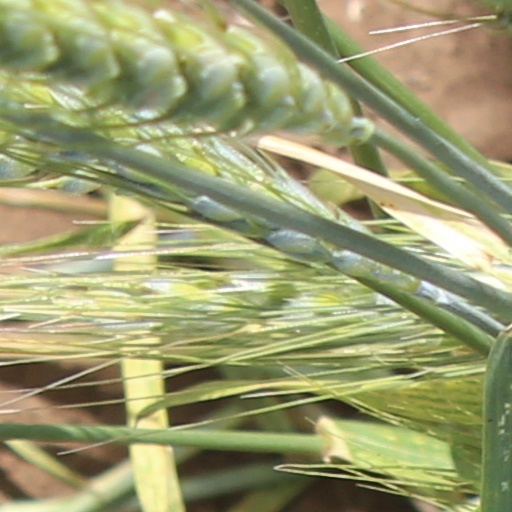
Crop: wheat